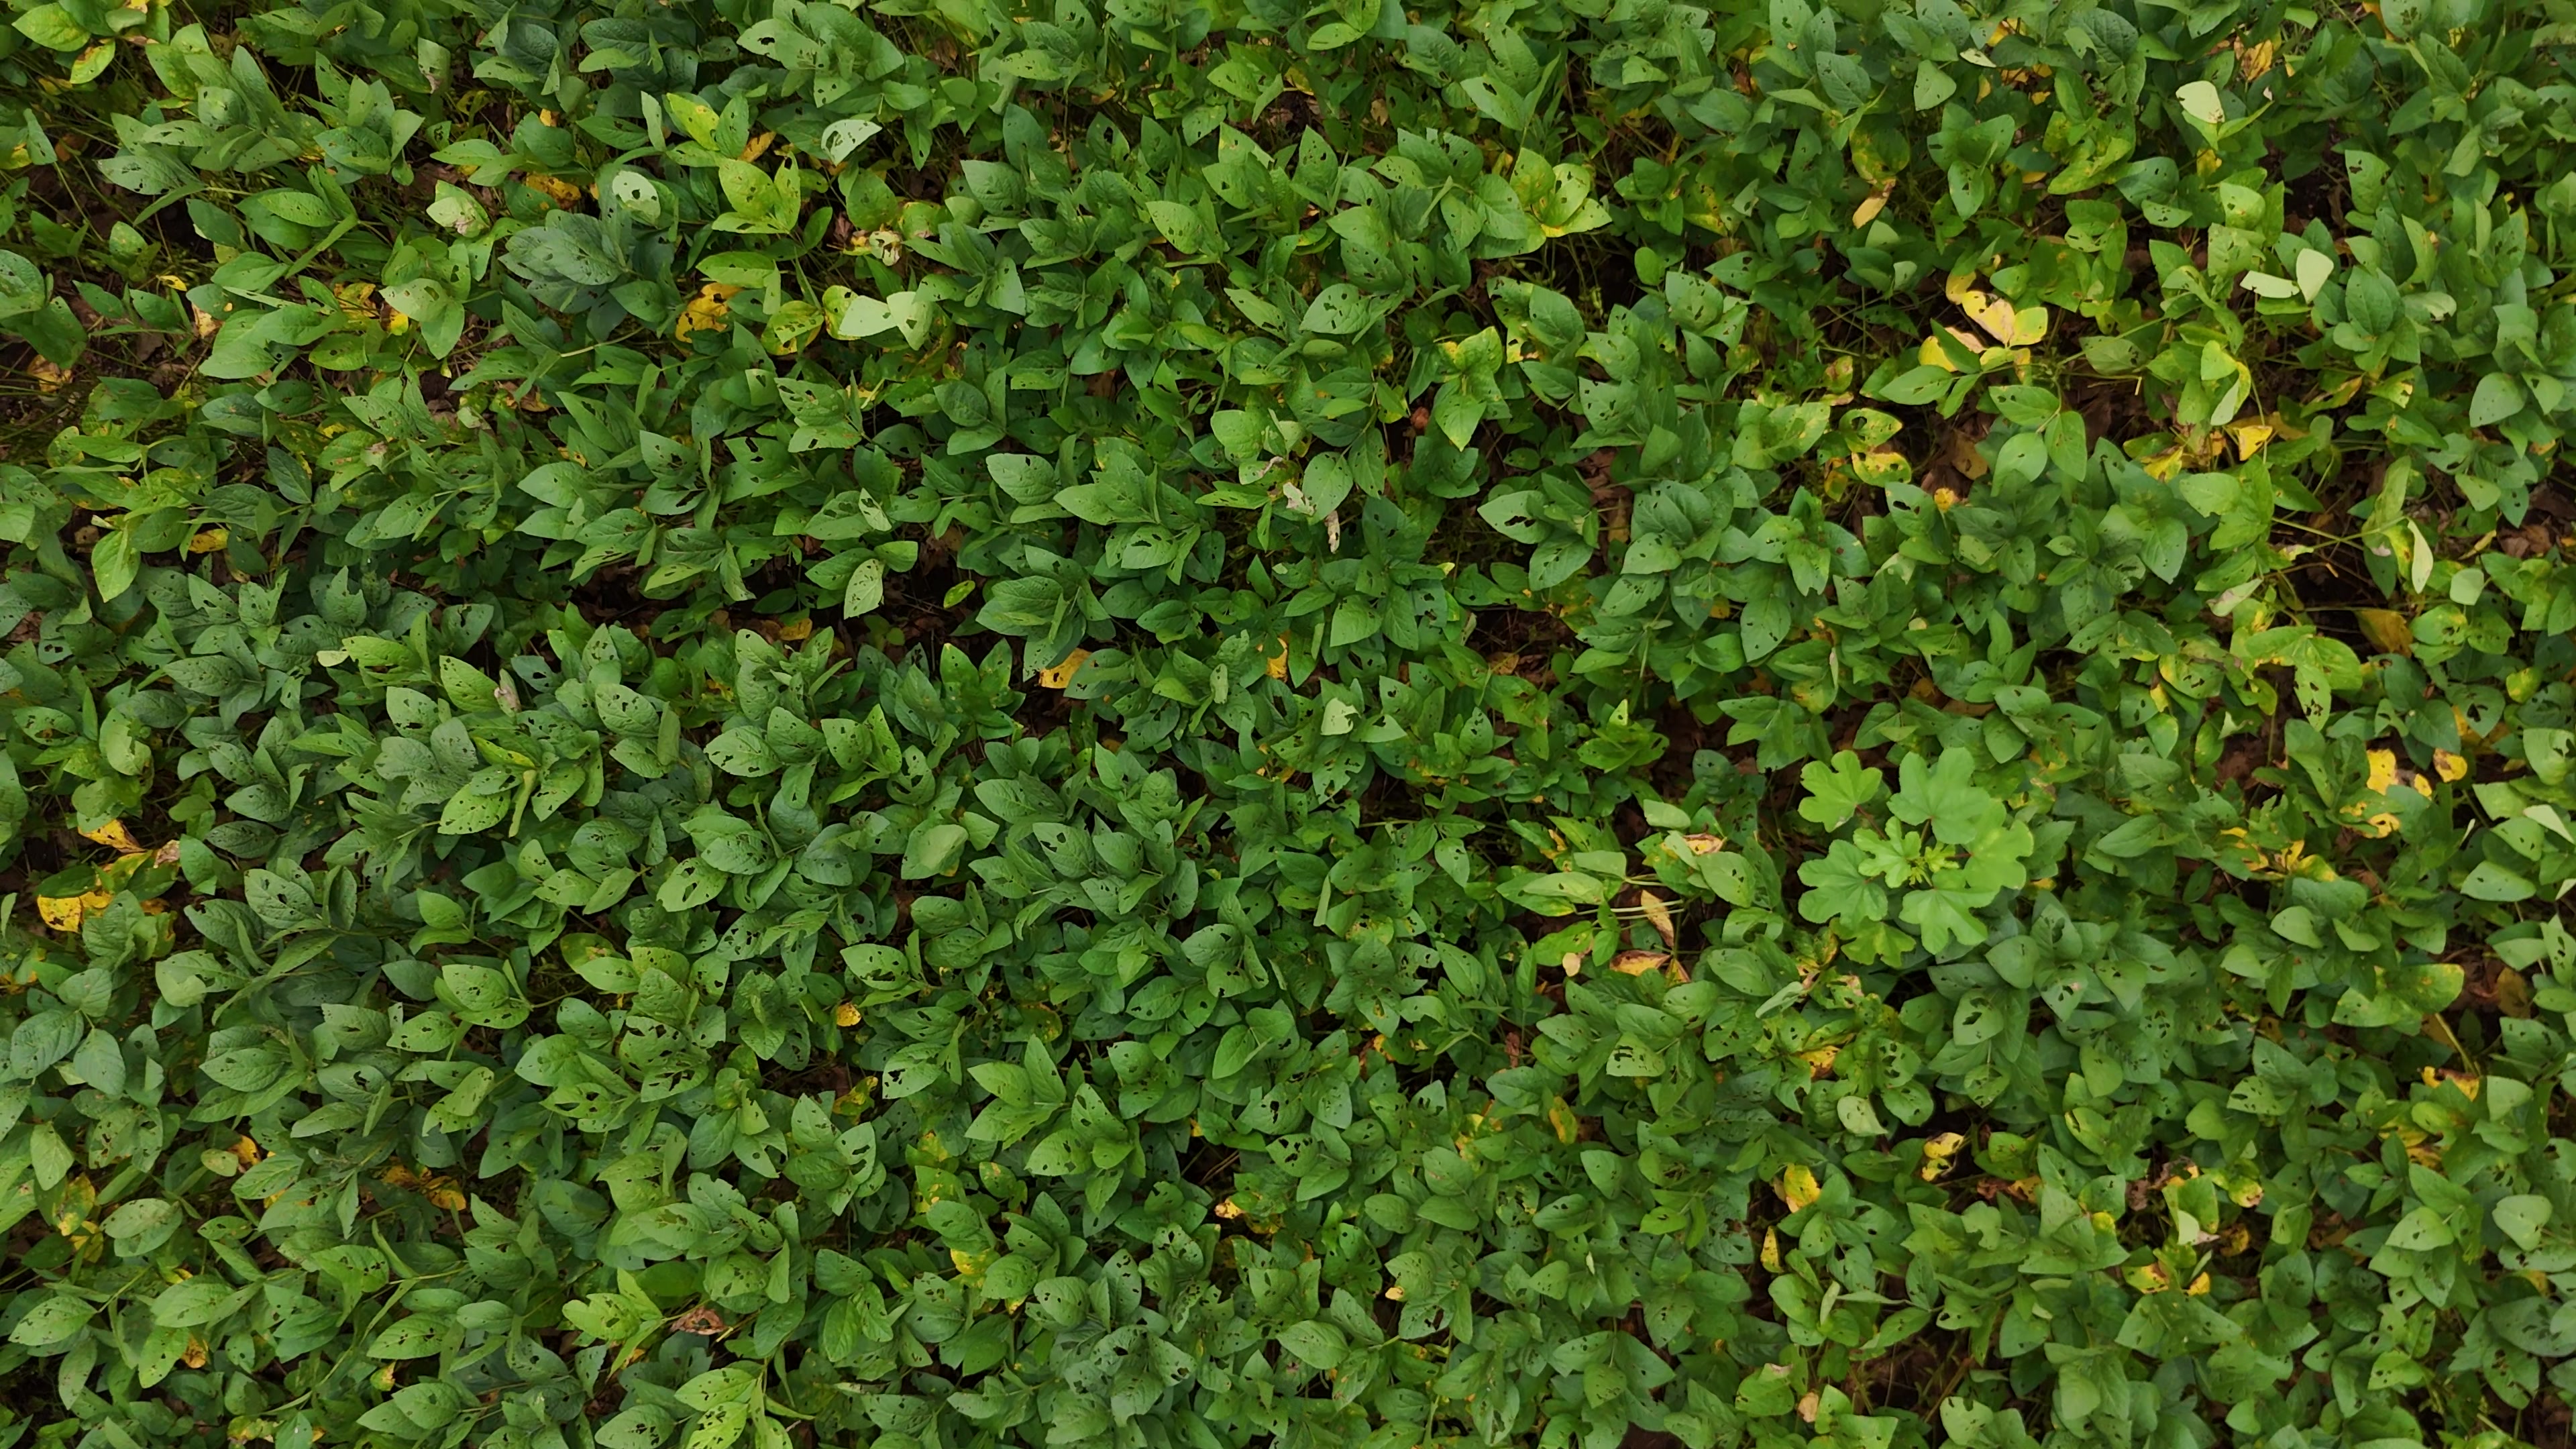
Label: Rust